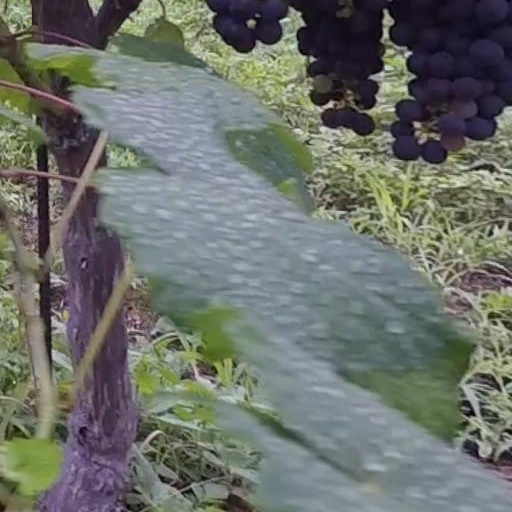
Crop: grape